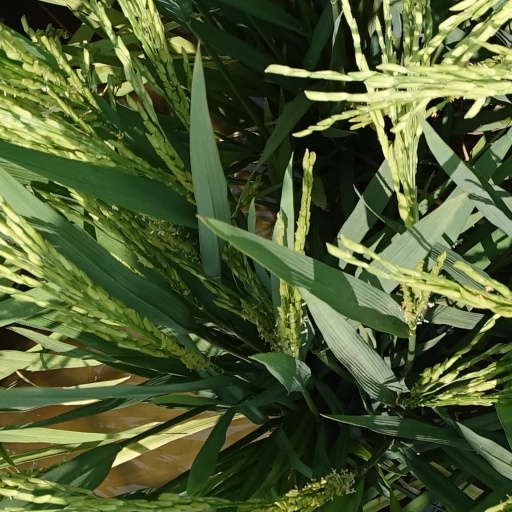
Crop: rice